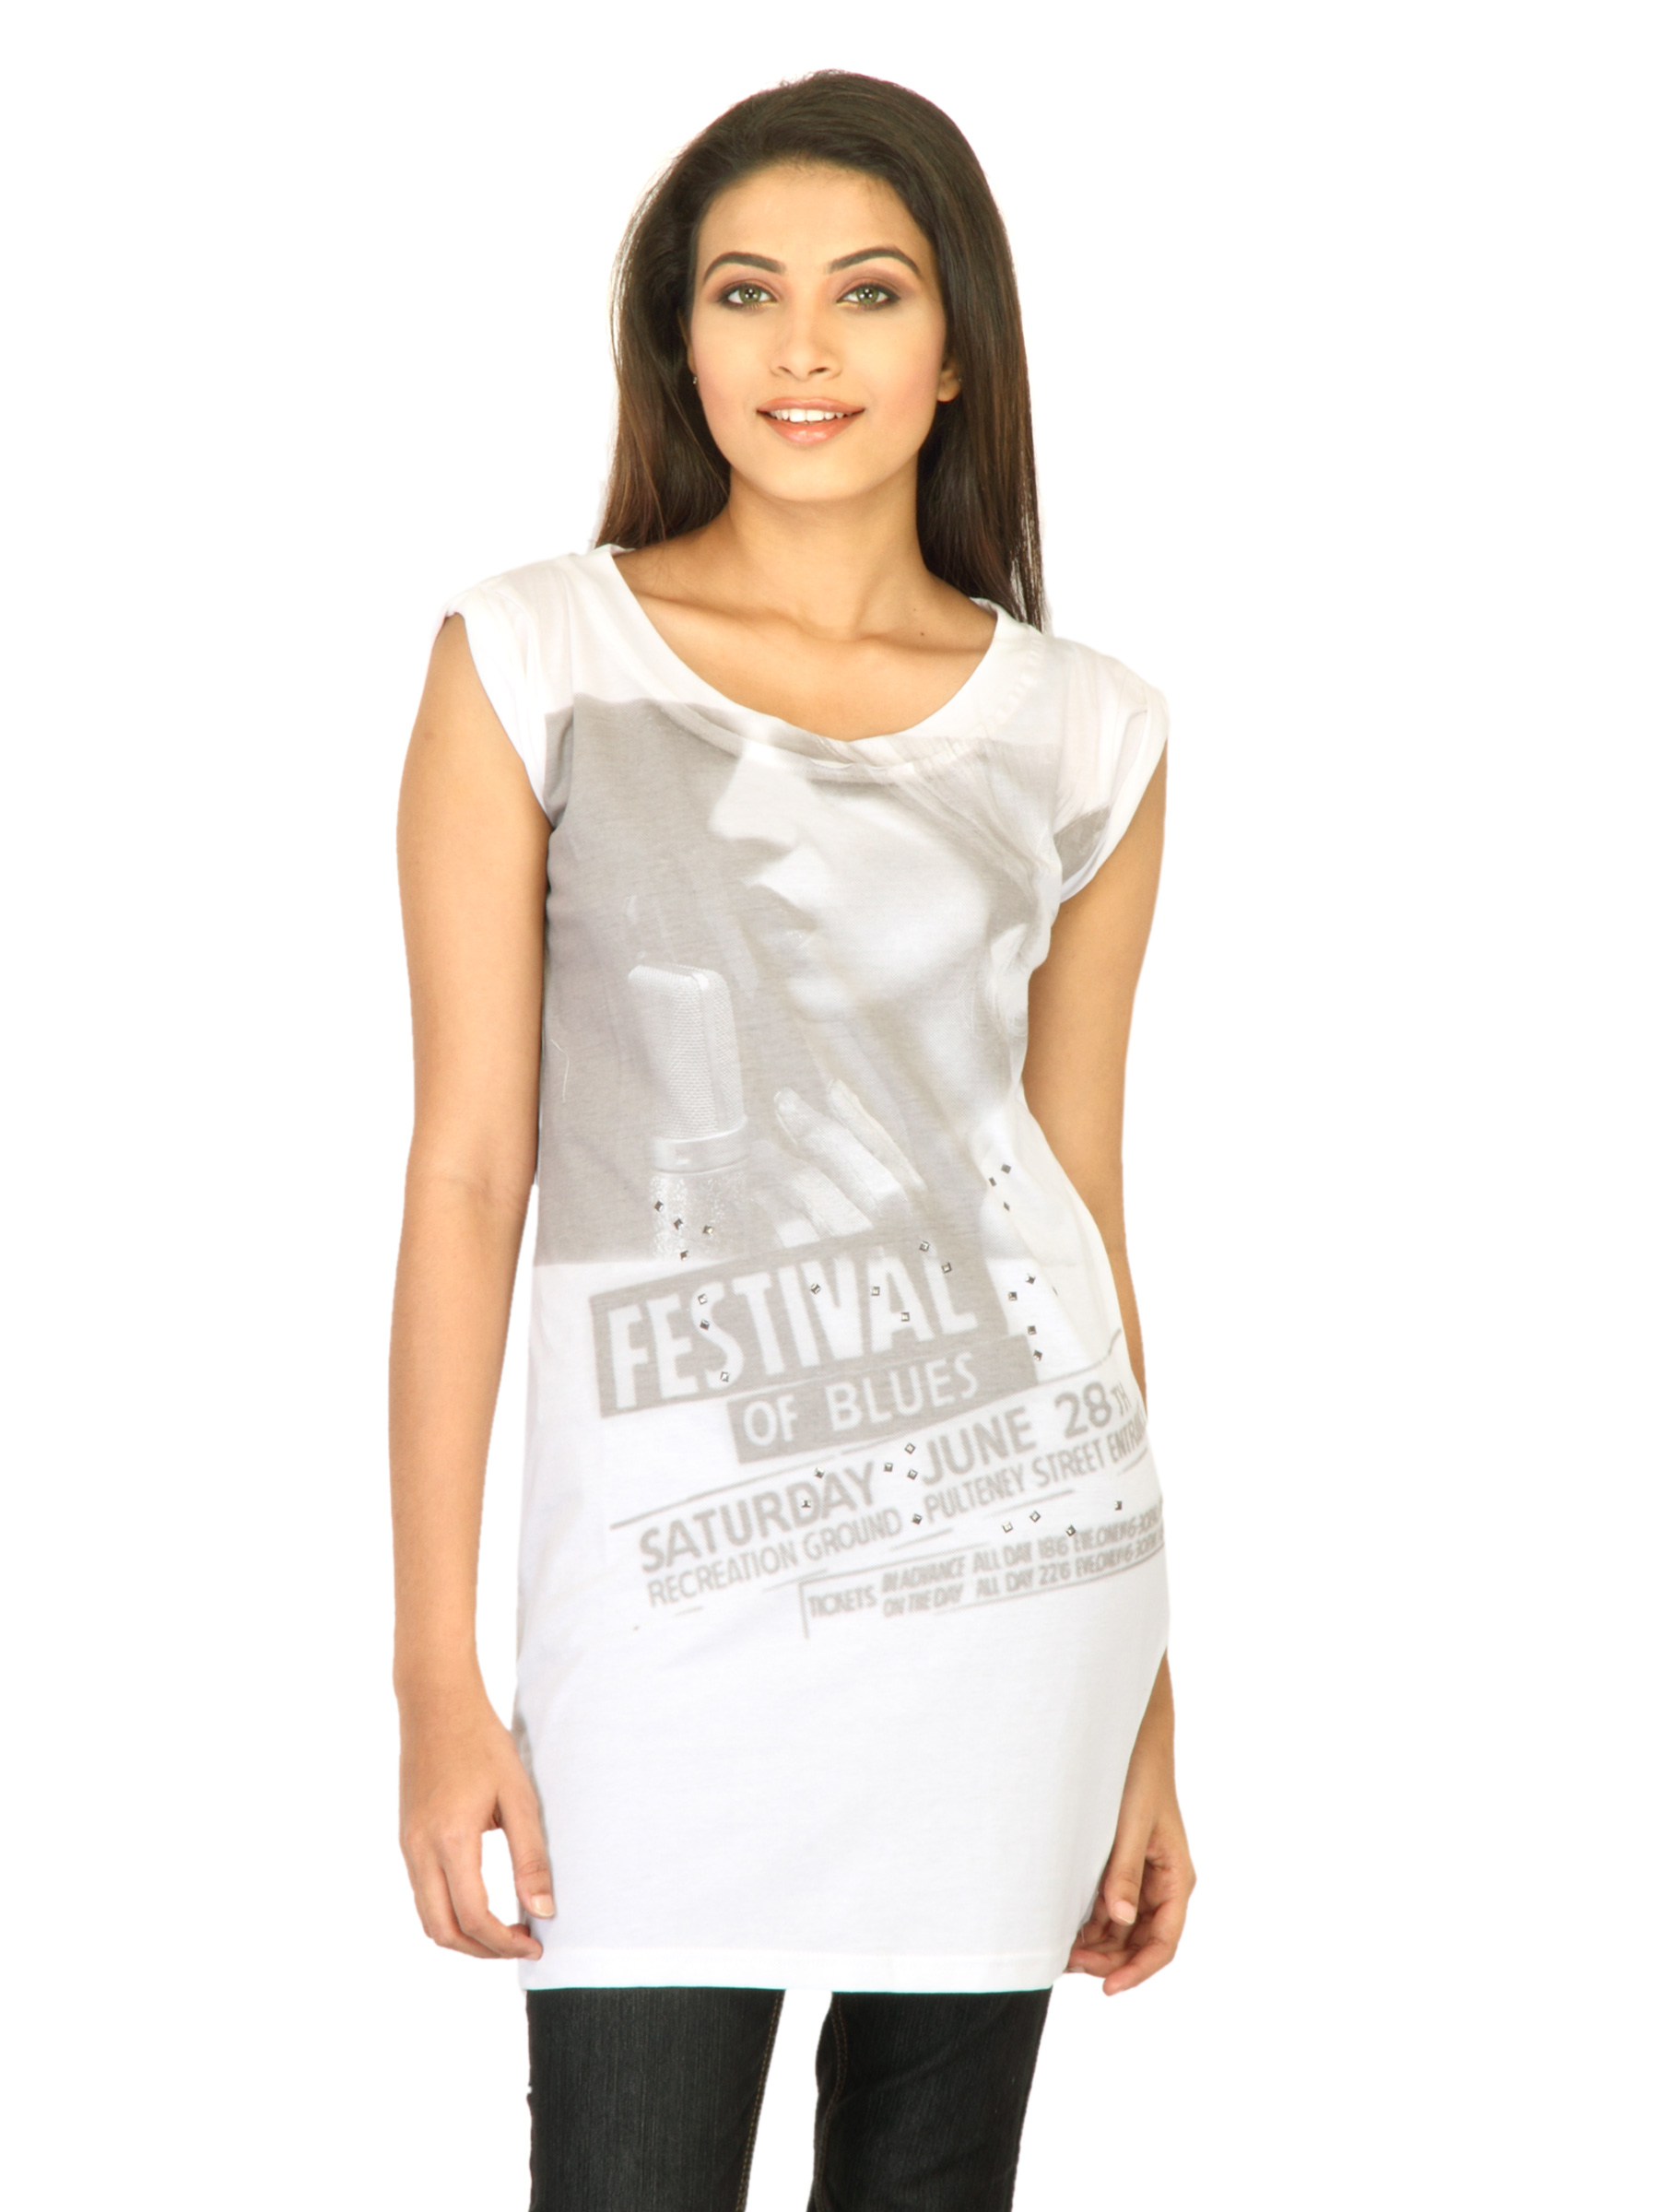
United Colors of Benetton Women Printed White Top
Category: Apparel / Topwear / Tops
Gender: Women
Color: White
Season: Fall 2011
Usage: Casual